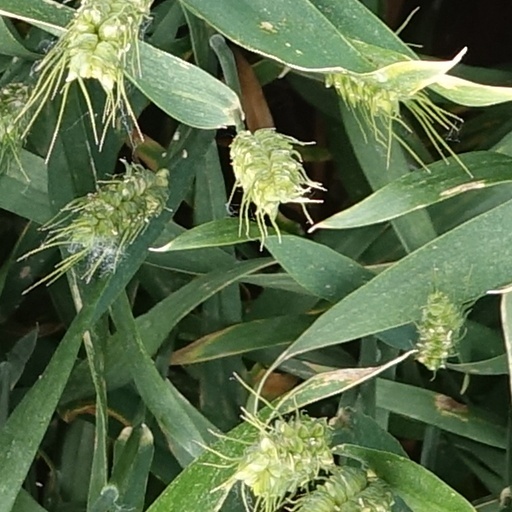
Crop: wheat